Fried onion

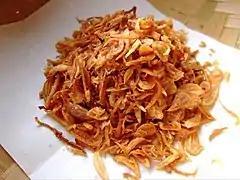
Indonesian crispy "bawang goreng" or fried shallots

Shallot, a variety of onion, is fried and used in various parts of Asia as a garnish and flavouring ingredient. This includes bawang goreng in Indonesian cuisine, "you cong su" (油蔥酥) from Taiwanese cuisine, as well as in Thai cuisine. Shallots are thinly sliced and deep fried in plenty of cooking oil until golden crisp, and often placed in a tight glass jar for later use.